Benzodiazepine

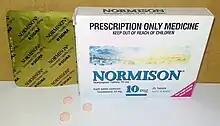
Temazepam (Normison) 10 mg tablets

Benzodiazepines have robust efficacy in the short-term management of generalized anxiety disorder (GAD) when standardized measures of anxiety are used as the outcome variable, but did not demonstrate a favorable dropout rate compared to placebo in one meta-analysis. A newer meta-analysis showed that benzodiazepines are significantly more effective than serotonergic agents, regardless of treatment length. More research is needed, but unfortunately, newer randomized controlled trials are scarce for the off patent benzodiazepines. According to National Institute for Health and Clinical Excellence (NICE), benzodiazepines can be used in the immediate management of GAD, if necessary. However, they should not usually be given for longer than 2–4 weeks. The only medications NICE recommends for the longer-term management of GAD are antidepressants.